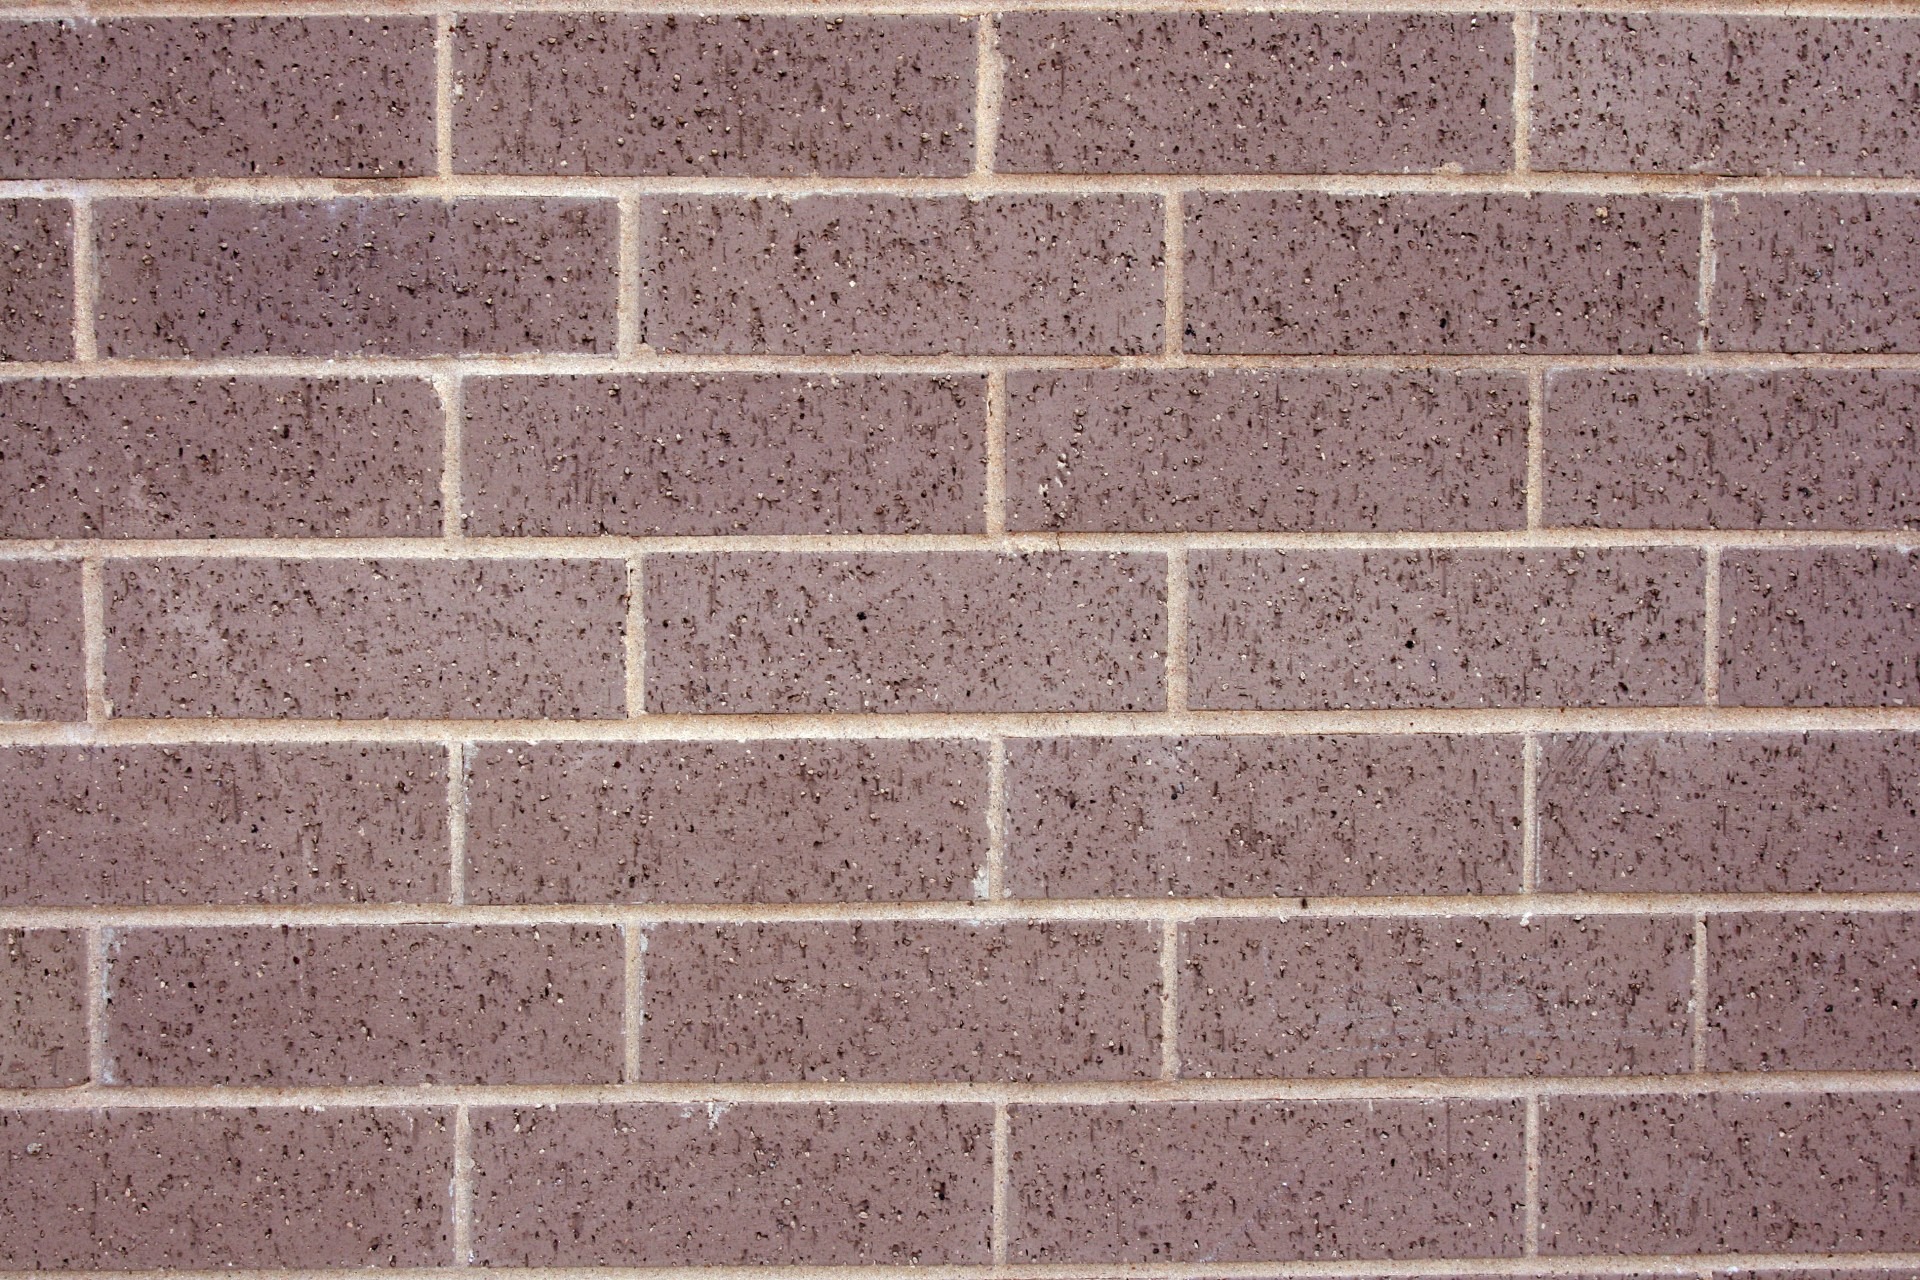
architecture, structure, texture, floor, urban, wall, rustic, pattern, tile, exterior, brick, material, surface, textured, background, bricks, brickwork, backdrop, masonry, flooring